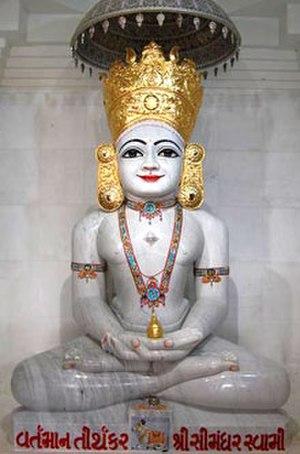
Swami Simandhara est un des quatre Maîtres éveillés du jaïnisme vivant encore à l'heure actuelle d'après la mythologie de cette foi. Cependant il ne vit pas sur le continent de la cosmographie jaïne où se situe la Terre. Il est sur le continent dénommé Mahavideha. Par le contrôle sur le déplacement de son corps, un chef d'ordre du jaïnisme dit avoir eu des enseignements de Swami Simandhara; il s'agit de l'Acarya Kundakunda, moine-ascète du IIIᵉ siècle de notre ère. Il persiste en Inde la croyance que swami Kanji aurait pu se déplacer dans les continents du madhya-loka: les lieux du milieu, pour voir également Swami Simandhara. Swami Kanji est encore célébré notamment à Songadh dans l'état du Gujarat et à Jaipur.